Ial

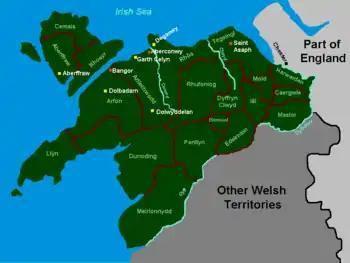
Map showing the commote of iâl (Yale) on the right side, when part of the former Kingdom of Gwynedd

Ial or Yale was a commote of medieval Wales within the cantref of Maelor in the Kingdom of Powys. When the Kingdom was divided in 1160, Maelor became part of the Princely realm of Powys Fadog (Lower Powys or Madog's Powys), and belonged to the Royal House of Mathrafal. Yale eventually merged with another commote and became the Lordship of Bromfield and Yale, later a royal lordship under the Tudors and Stuarts.